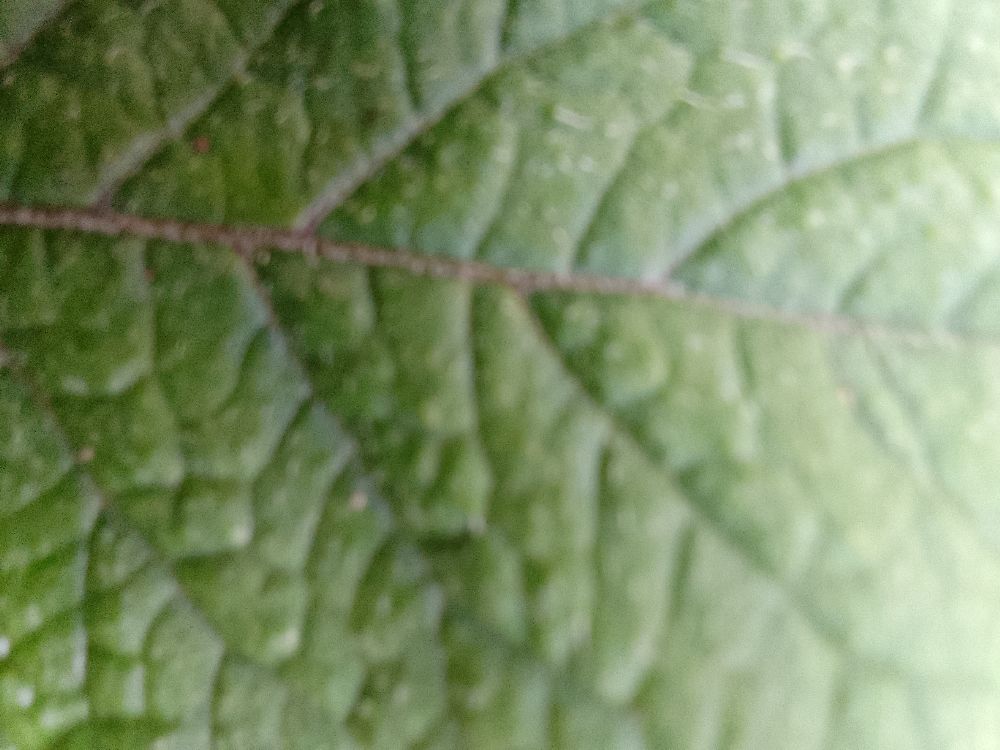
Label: Healthy